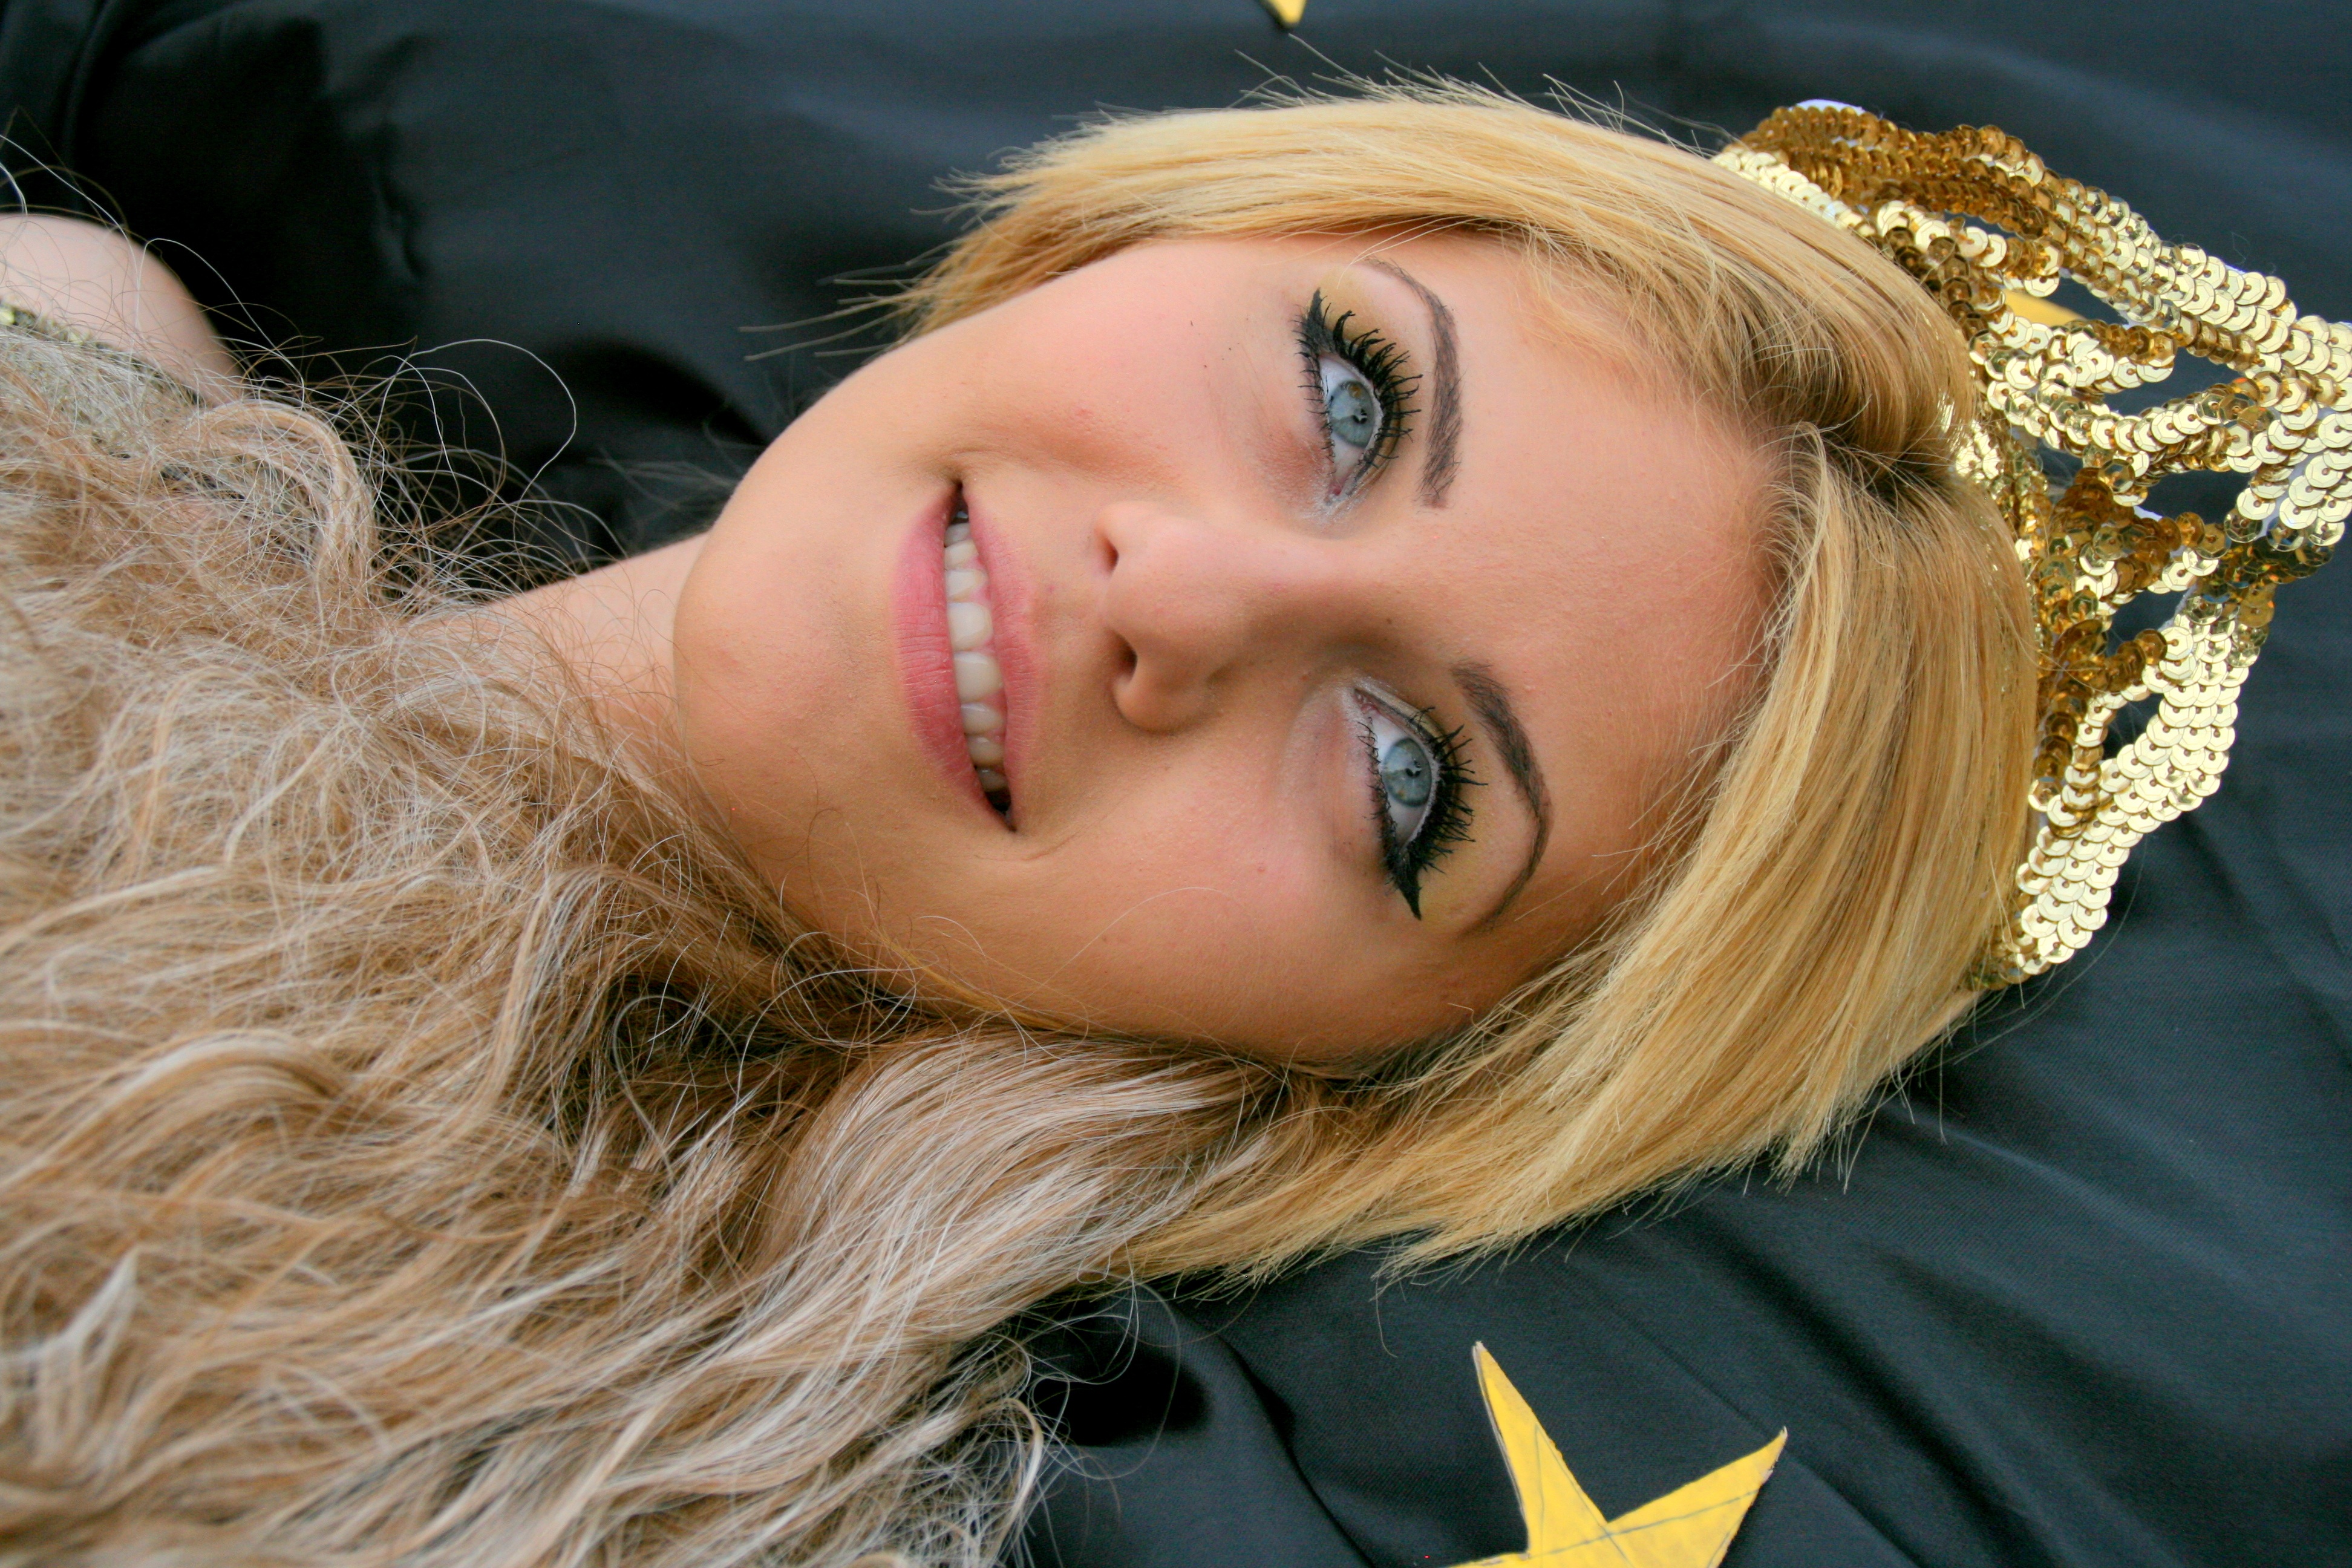
person, girl, woman, hair, portrait, model, clothing, lady, blonde, hairstyle, smile, mouth, long hair, close up, human body, face, stars, eye, head, skin, beauty, nice, blond, organ, princess, costume, blue eyes, photo shoot, brown hair, human hair color